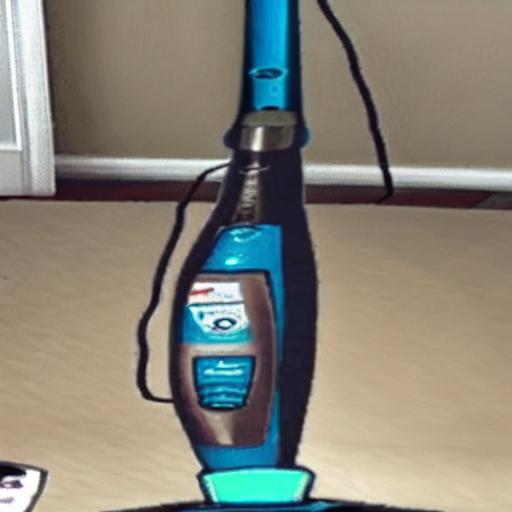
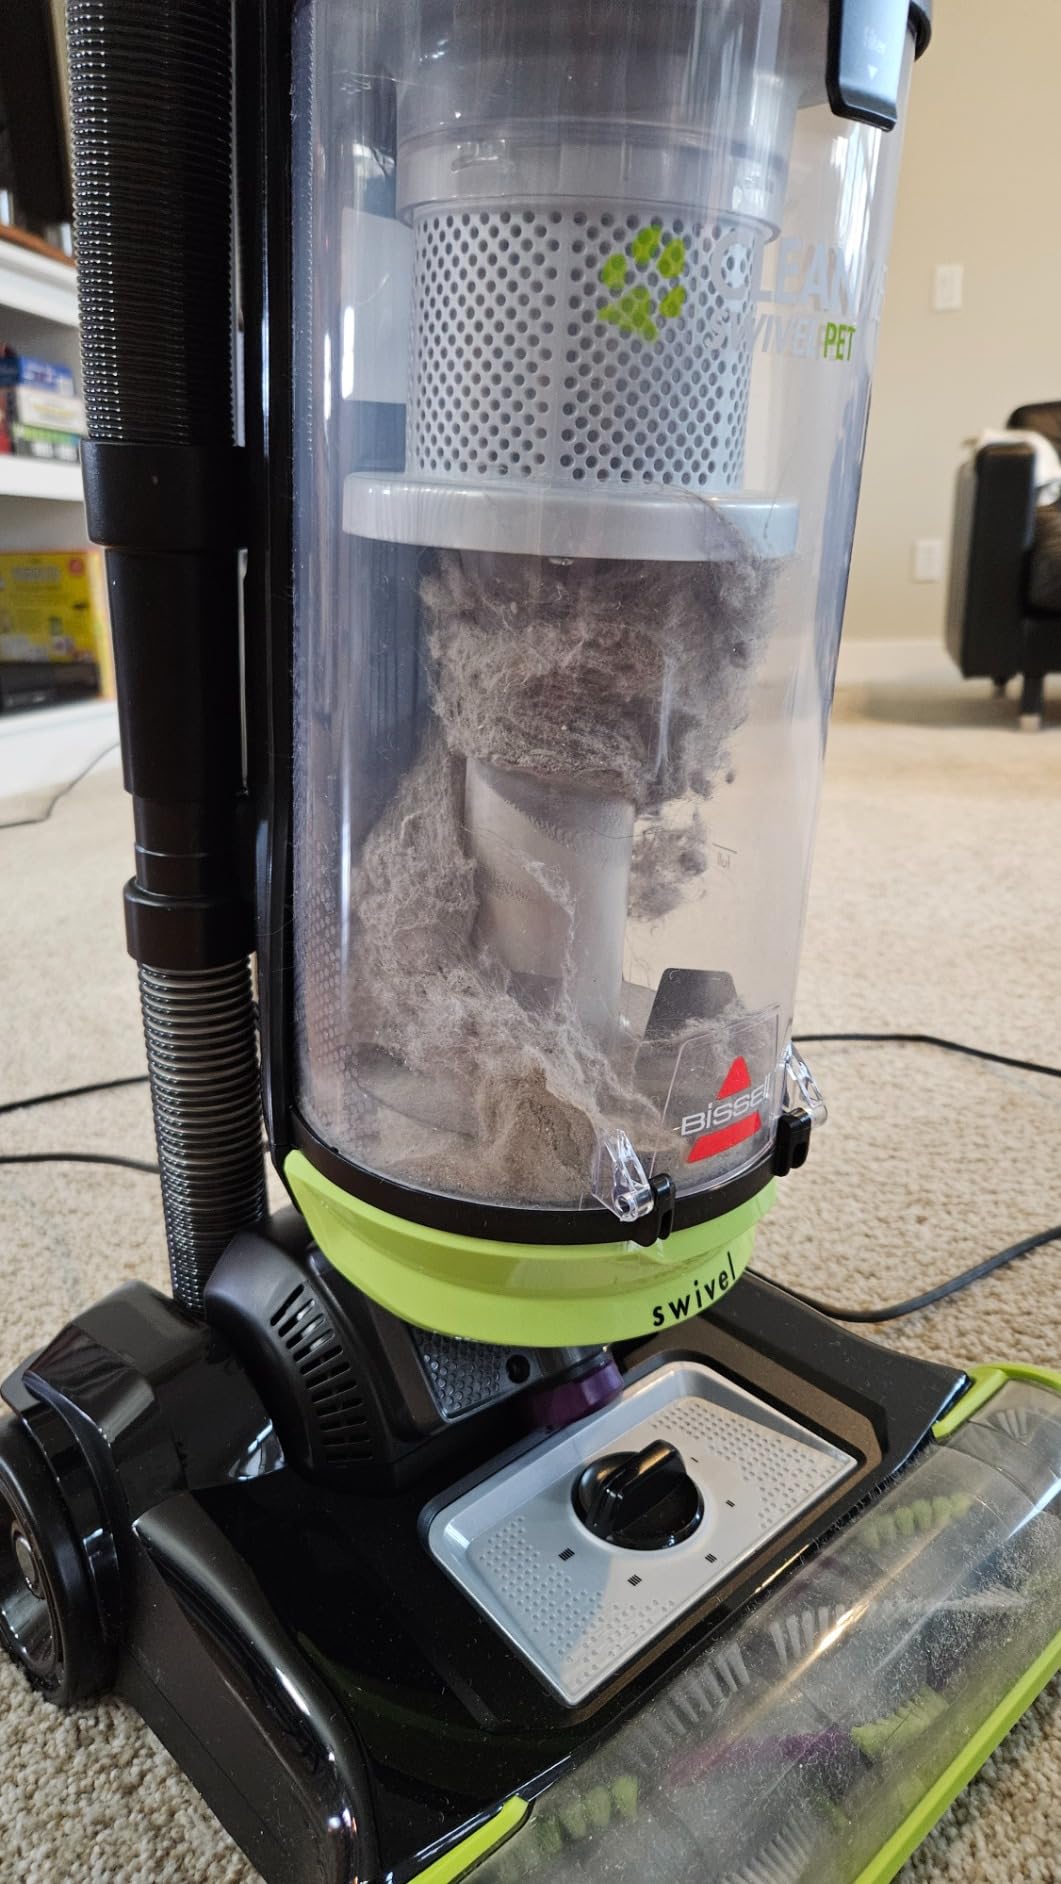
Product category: items_vacuum
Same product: no